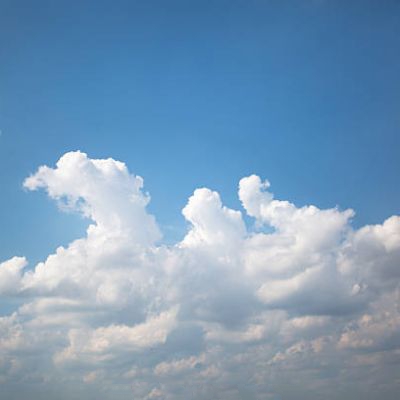
Cloud type: Cirrocumulus (Cc)